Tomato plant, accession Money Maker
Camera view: bottom (45 deg); turntable rotation: 120 degrees
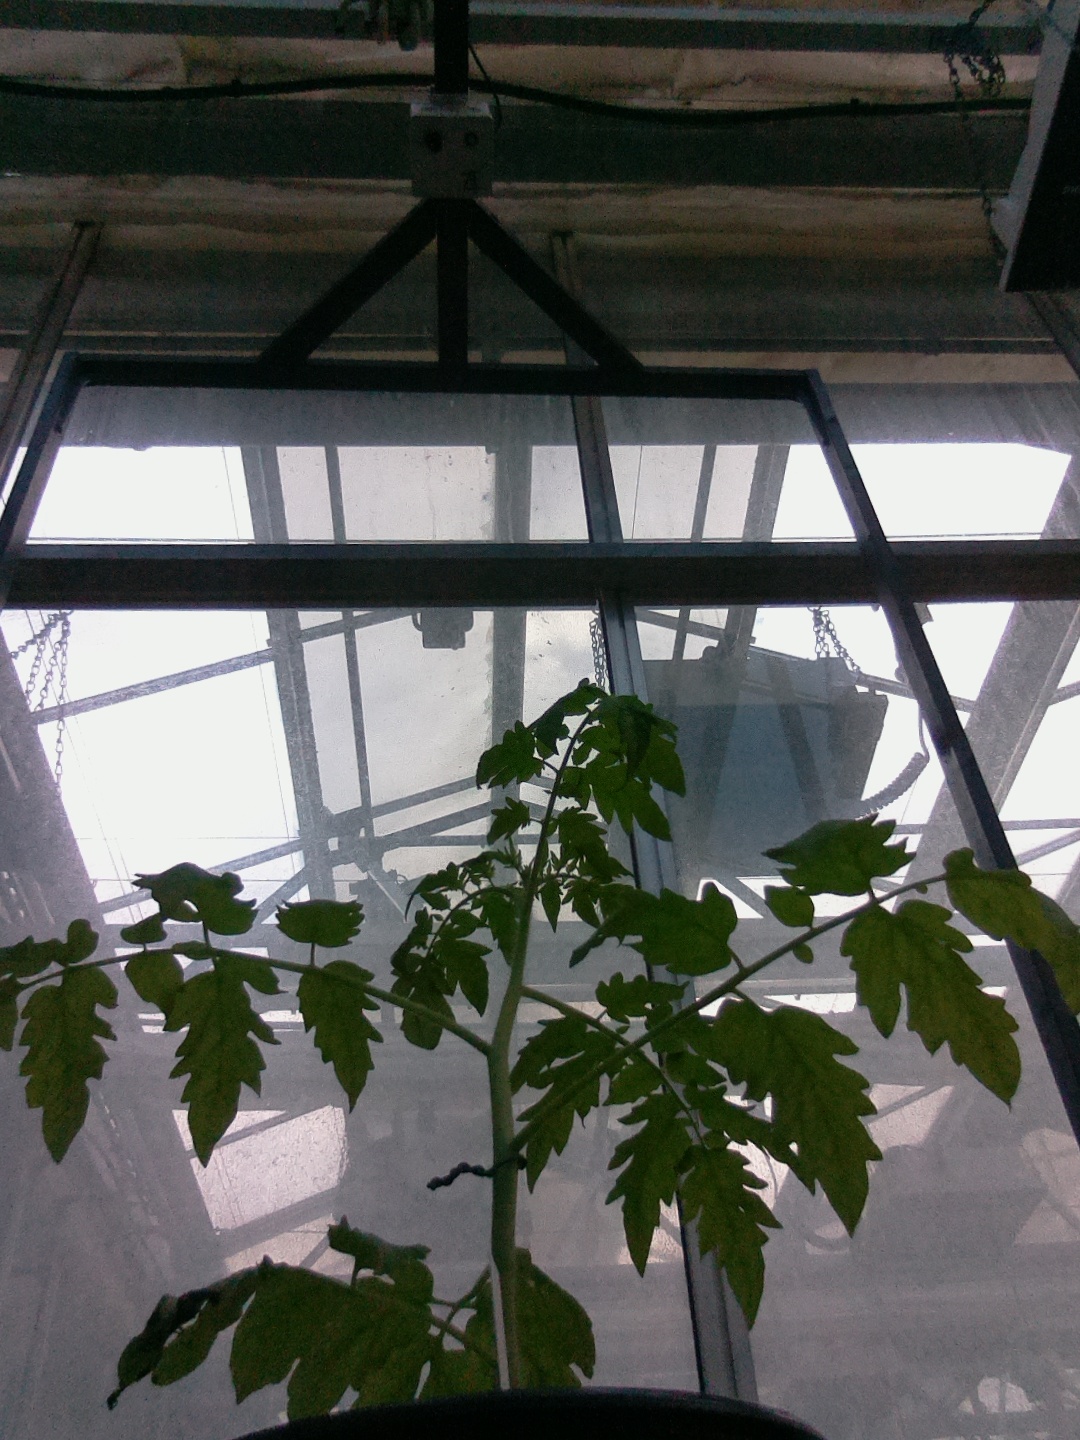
BBCH growth stage 13: 6 of true leaves visible